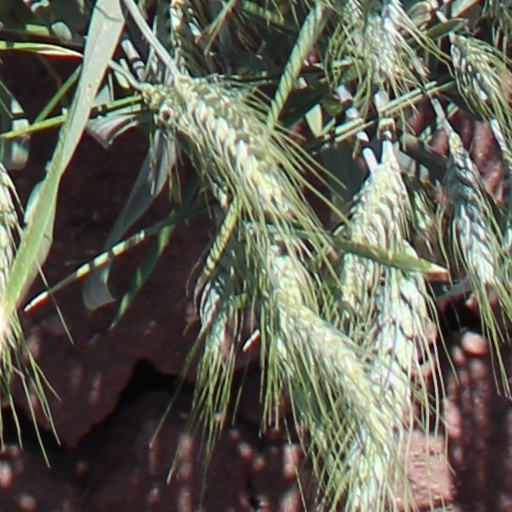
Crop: wheat